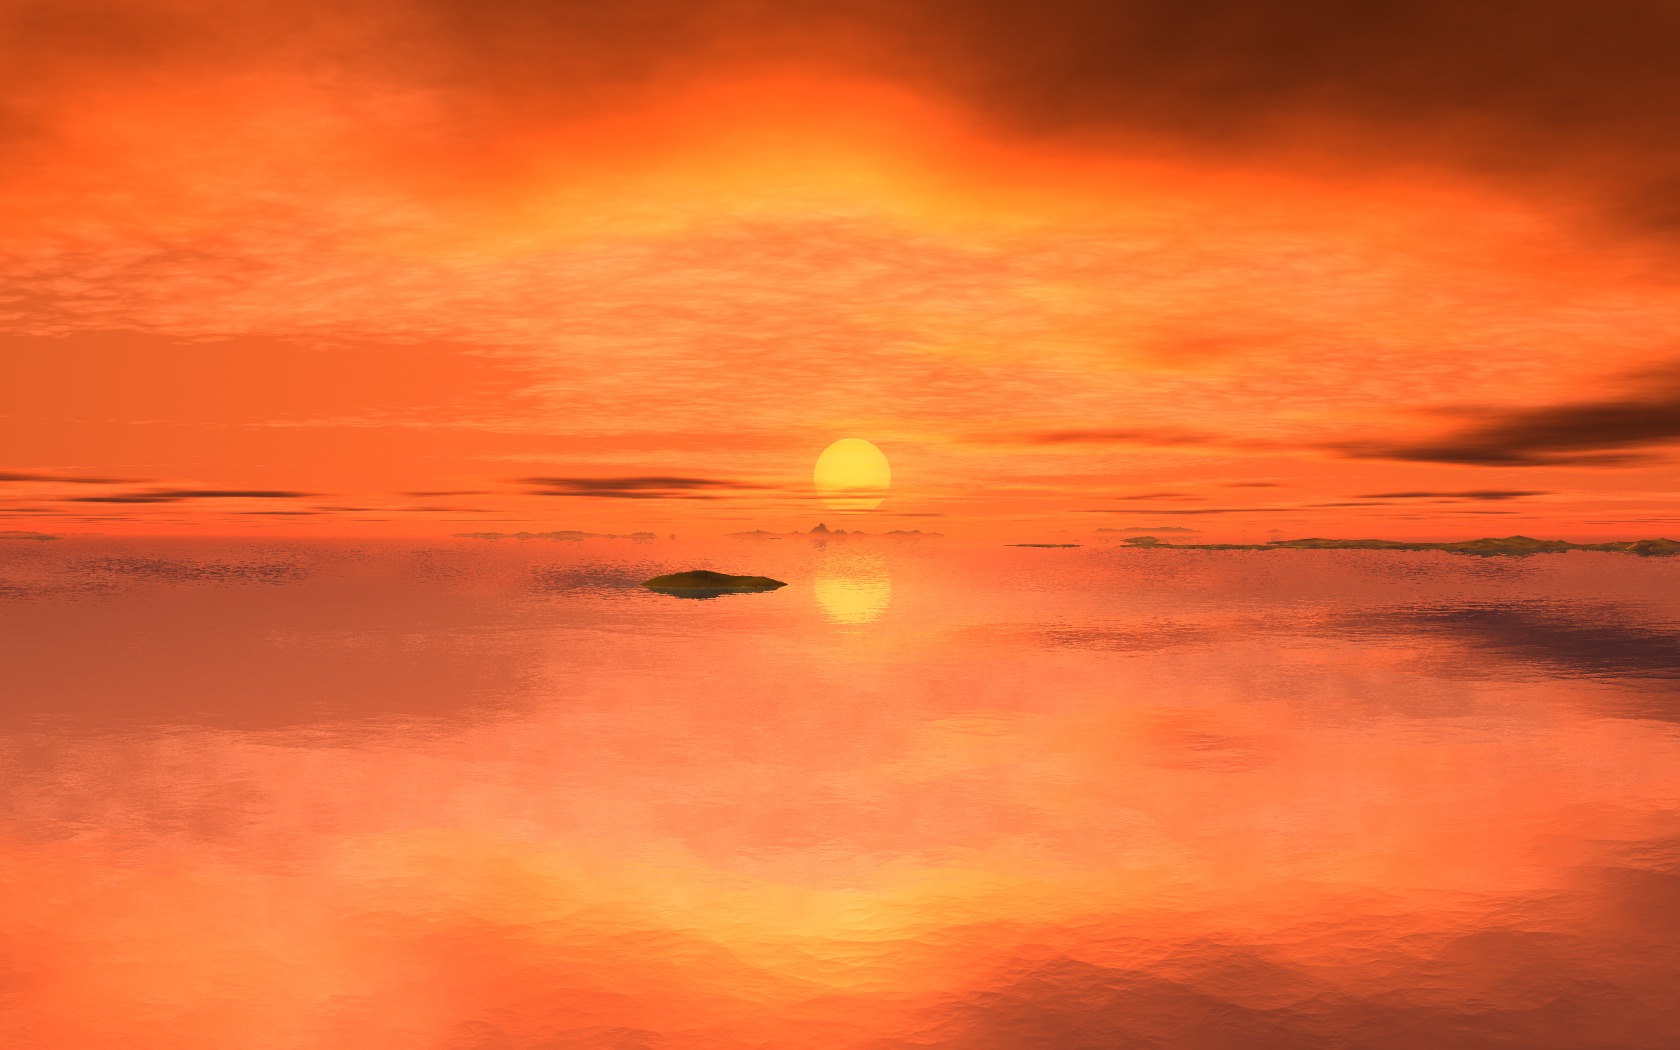
sea, water, horizon, light, cloud, sky, sun, sunrise, sunset, sunlight, morning, dawn, atmosphere, dusk, evening, reflection, red, haze, heat, clouds, islands, mood, end, abendstimmung, mirroring, farewell, morgenstimmung, afterglow, shades of red, new beginning, at the beginning, red sky at morning